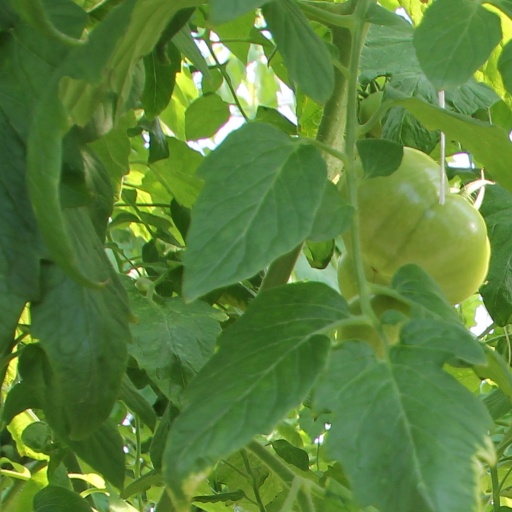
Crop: tomato